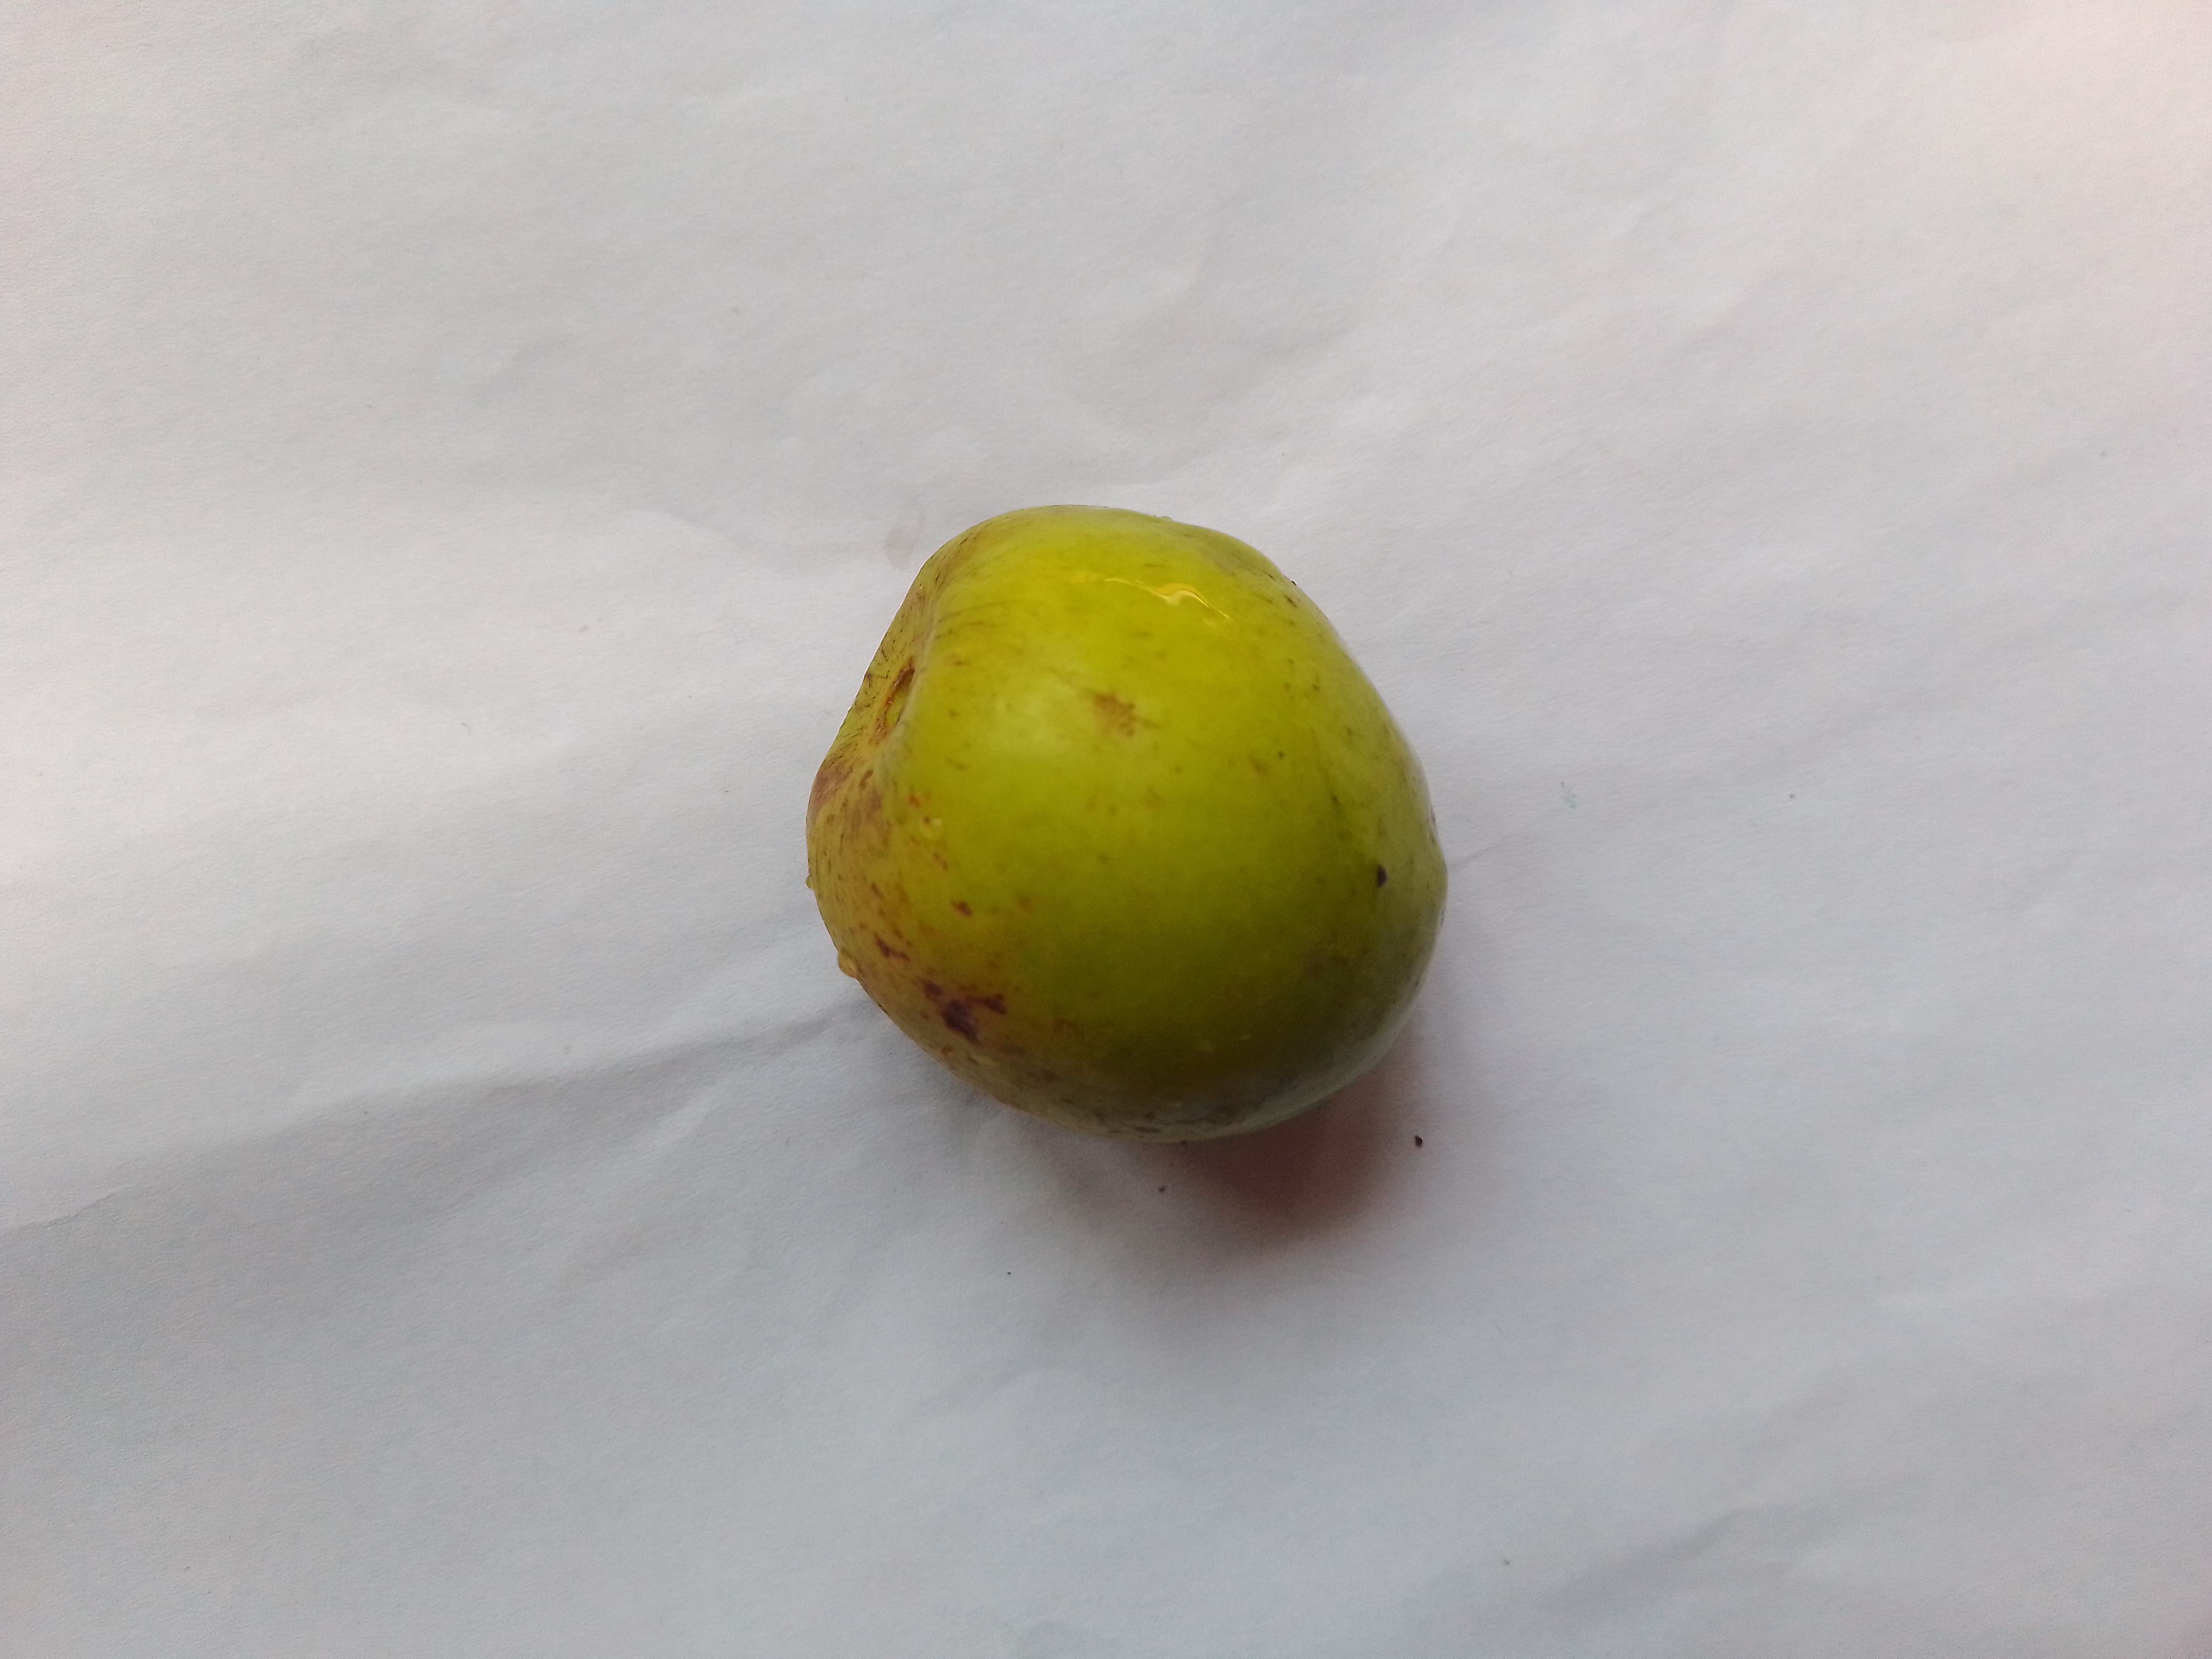
Fruit: jujube
Condition: fresh